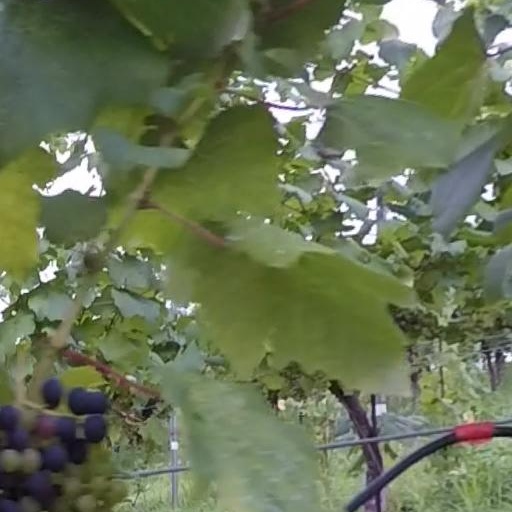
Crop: grape